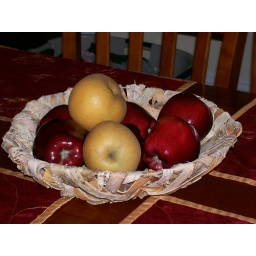
We got the basket in a shop in Rockport, and the fruit at Wilson Farm